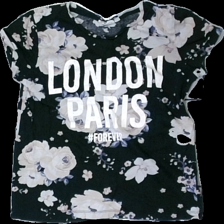
View: front
Type: T-shirt
Category: Children
Brand: Kappahl
Colors: Black, White, Blue, Multicolor
Material: 100% cotton
Pattern: Floral print
Cut: Regular
Size: 158
Season: All
Damage location: bottom right
Price range: <50
Recommended usage: Remake
Description: blommig t-shirt med text fram, urtvättad
Comment: urtvättad